Islam in Thailand

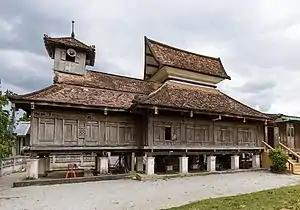
Talo Mano Mosque built in

Islam is a minority faith in Thailand, with statistics in 2006, suggesting 4.9% of the population are Muslim. Figures as high as 12% of Thailand's population have also been mentioned. A 2023 Pew Research Center survey gave 7%. Thai Muslims are the largest religious minority in the country. As of 2024, there are approximately 7.5 million Thai Muslims in the Kingdom or about 12% of the total 62.5 million Thai populations.